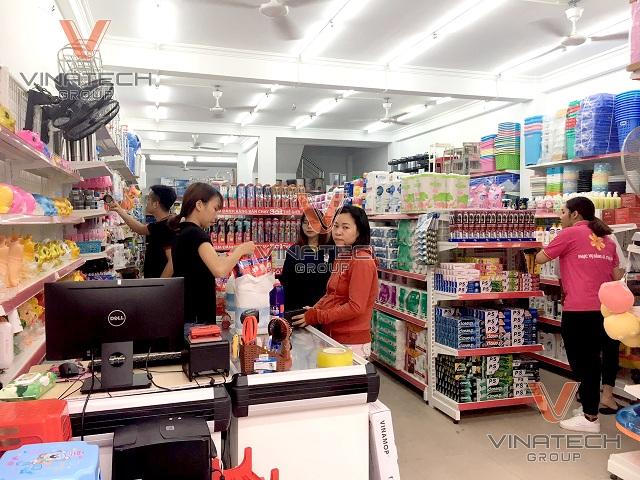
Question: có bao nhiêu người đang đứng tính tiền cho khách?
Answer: có một người phụ nữ đang đứng tính tiền cho khách